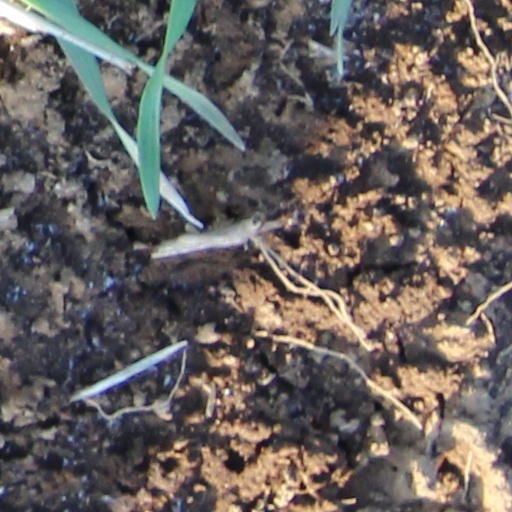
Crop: wheat